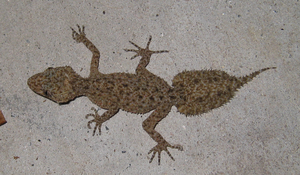
Phyllurus platurus est une espèce de gecko de la famille des Carphodactylidae.